Order of St. George

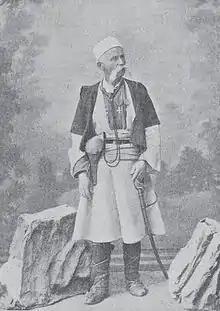
Georgi Pulevski wearing a cross of the Order of Saint George, conferred for his valiance in the Russo-Turkish War (1877–78)

The current Order of Saint George is awarded to highest and senior military officers for the conduct of military operations to protect the Motherland from attack by an external enemy which resulted in the complete defeat of the enemy, for the execution of combat and other operations in other states aimed at restoring international peace and security, or for being a model of military science with feats that exemplify military prowess; the Order is also conferred upon officers who were previously awarded state awards of the Russian Federation for distinction in combat.